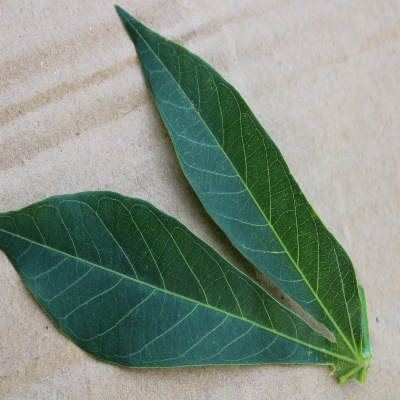
Crop: Cassava
Condition: healthy